Answer in natural language. Which point is closer to the camera taking this photo, point B  or point C? Choose between the following options: B or C
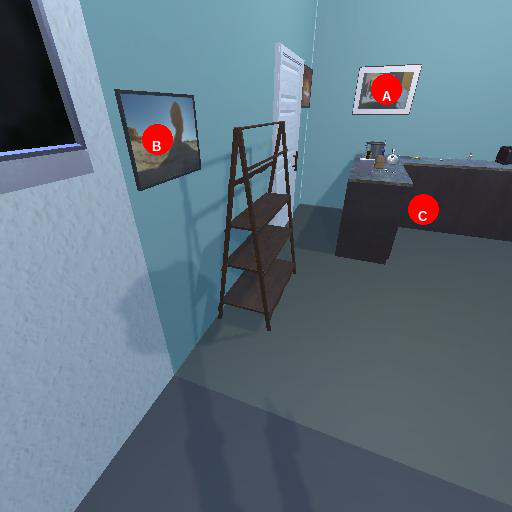
<answer>B</answer>